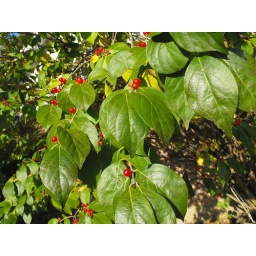
tree by baileys house